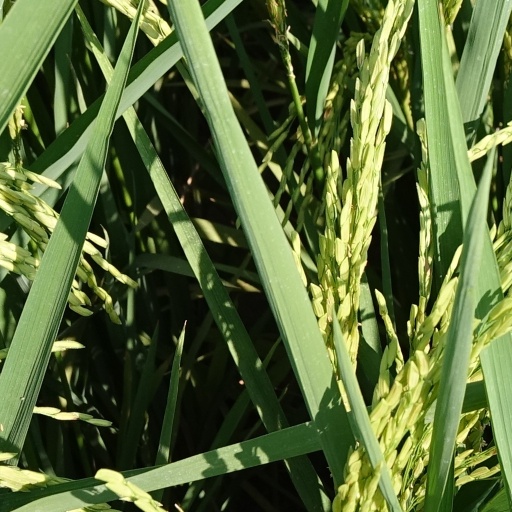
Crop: rice